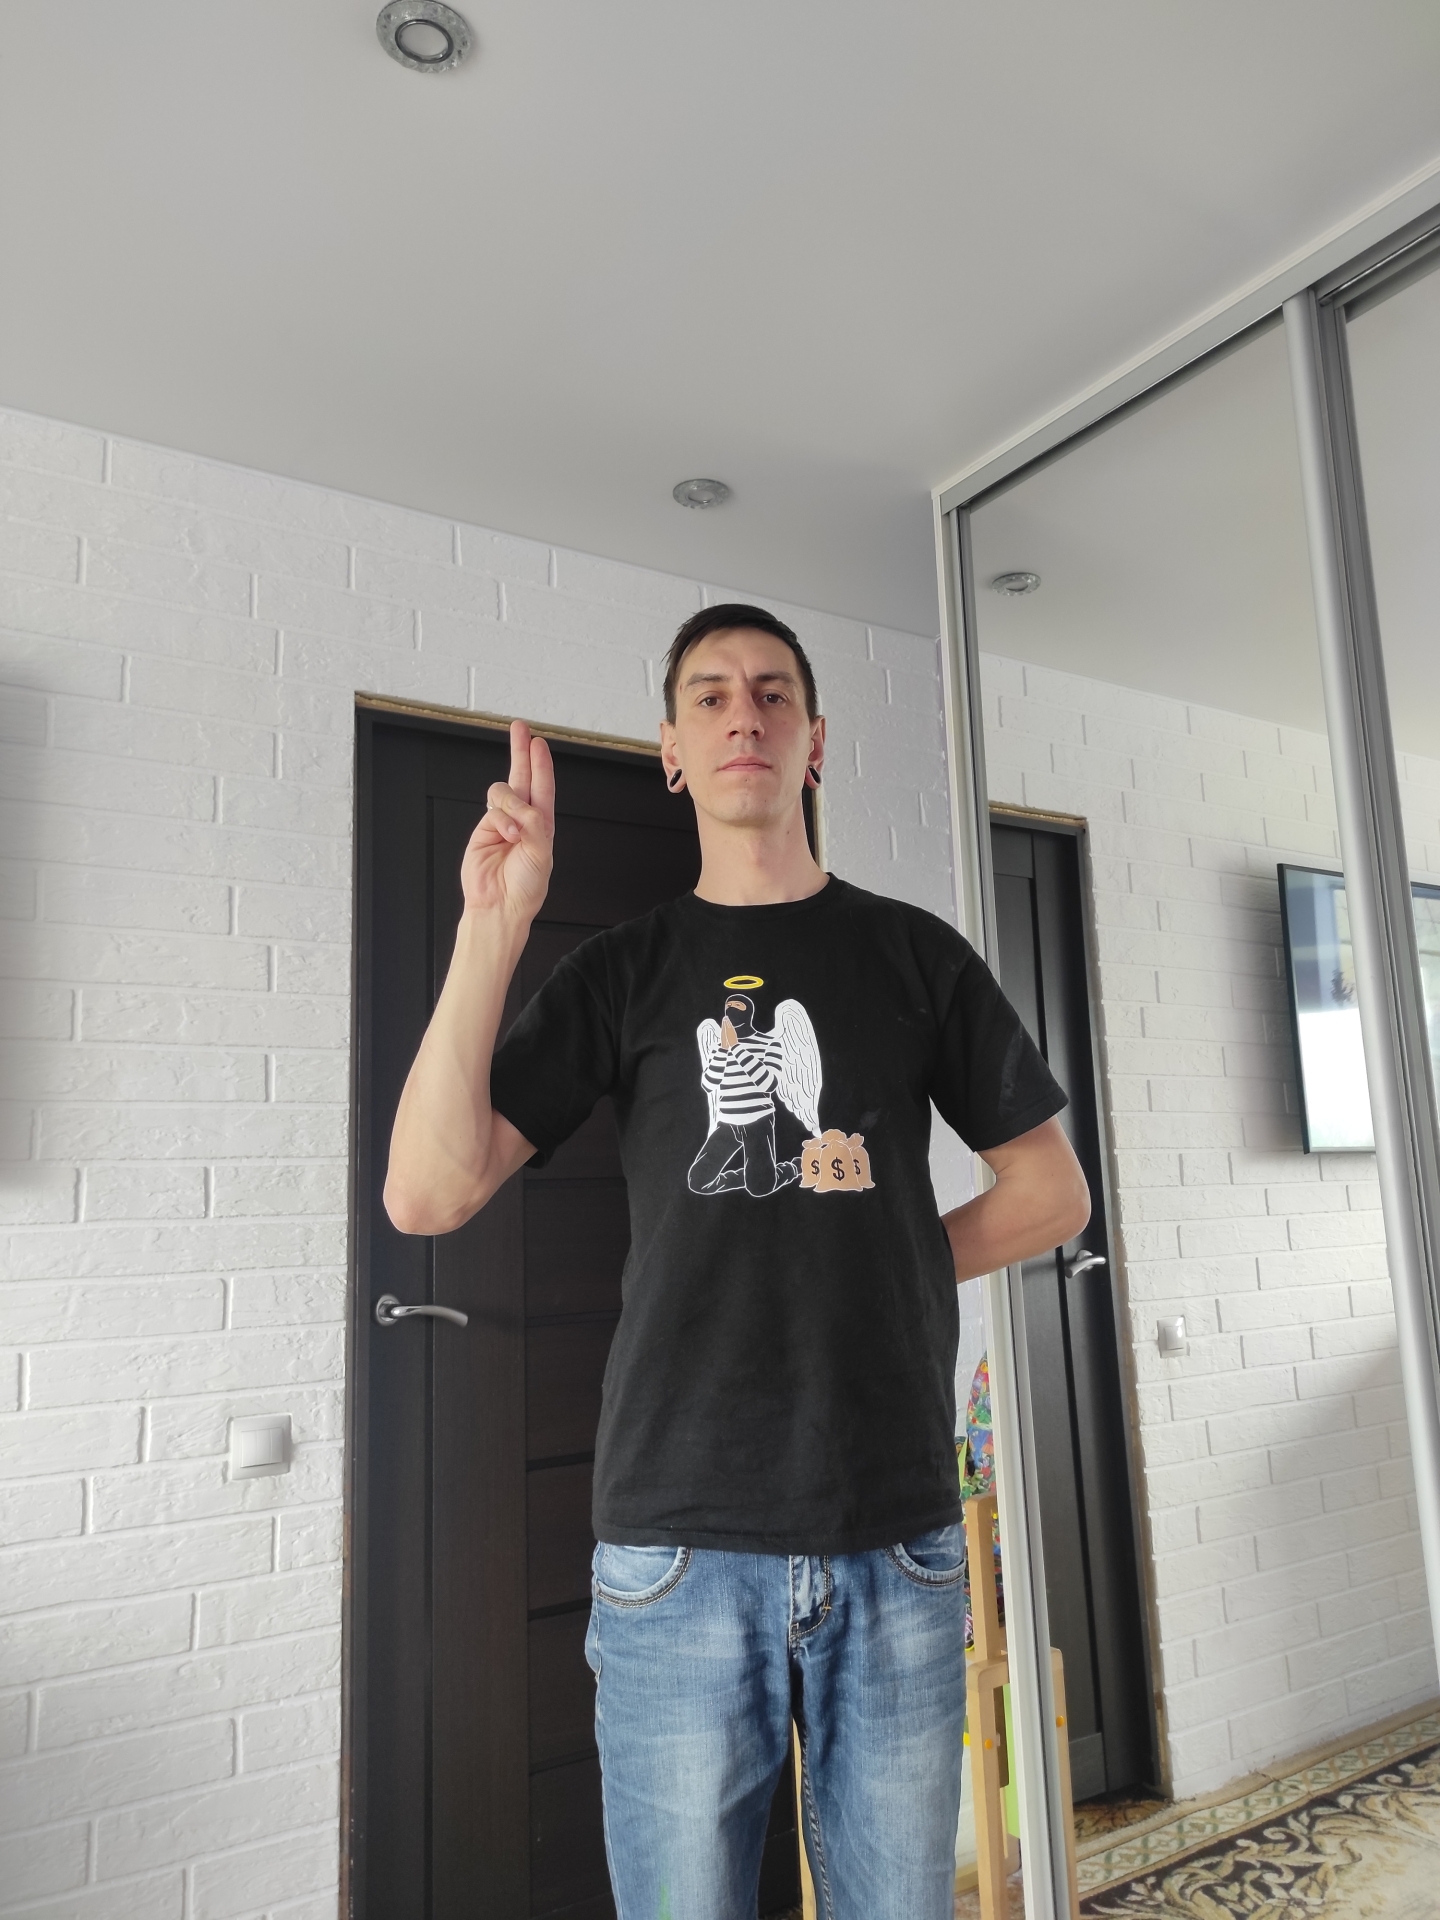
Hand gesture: two_up